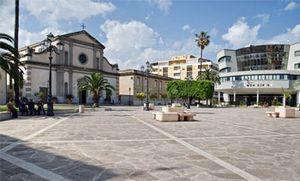
Bovalino est une commune italienne de la province de Reggio de Calabre dans la région Calabre.